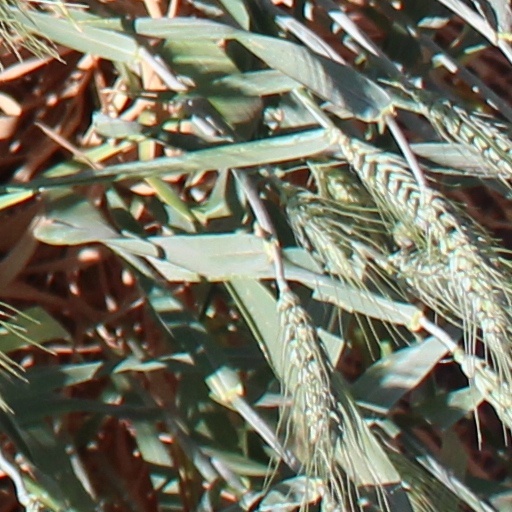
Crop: wheat